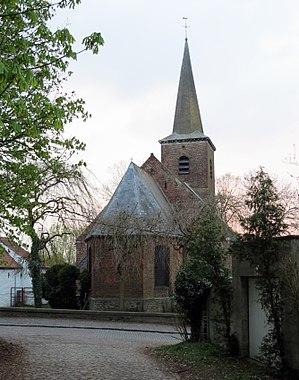
Eglise Notre-Dame des Rocs à Montignies-sur-roc
Montignies-sur-Roc est un village du Hainaut, sis au sud ouest de la ville de Mons, en Belgique. Traversé par la petite Honnelle il se trouve à quelques kilomètres de la frontière française. Administrativement il fait partie de la commune de Honnelles, en Région wallonne de Belgique. Depuis 2017 le village fait partie de l'association regroupant les plus beaux villages de Wallonie.